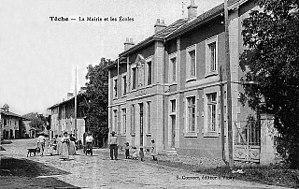
Têche, département de l'Isère, région Rhône-Alpes, France. Carte postale ancienne.
Têche est une commune française située dans le département de l'Isère en région Auvergne-Rhône-Alpes. Elle fait partie de la communauté de communes de Saint-Marcellin Vercors Isère Communauté.